M4 Sherman

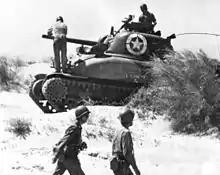
The first Sherman in U.S. service, the M4A1, appeared in the North Africa campaign. Here one of the 7th Army lands at Red Beach 2 on July 10, 1943, during the Allied invasion of Sicily

During World War II, approximately 19,247 Shermans were issued to the U.S. Army and about 1,114 to the U.S. Marine Corps. The U.S. also supplied 17,184 to United Kingdom (some of which in turn went to the Canadians and the Free Poles), while the Soviet Union received 4,102 and an estimated 812 were transferred to China. These numbers were distributed further to the respective countries' allied nations.